Eduard Hildebrandt

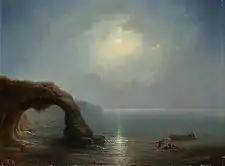
"Capri"

Accident made him acquainted with masterpieces of French art displayed at the Berlin Academy, and these awakened his curiosity and envy. He went to Paris, where, about 1842, he entered the "atelier" of Isabey and became the companion of Lepoittevin. In a short time he sent home pictures which might have been taken for copies from these artists. Gradually he mastered the mysteries of touch and the secrets of effect in which the French at this period excelled.